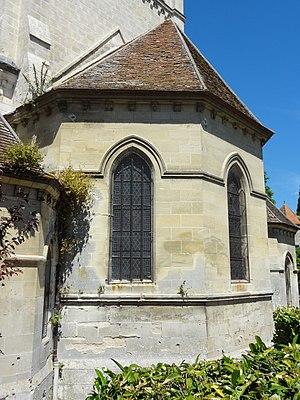
L'église de la Sainte-Trinité est une église catholique paroissiale située à Choisy-au-Bac, dans l'Oise, en France. Elle n'est pas à confondre avec la basilique dédiée à saint Étienne, de fondation plus ancienne, qui jouait un rôle important à l'époque mérovingienne, et fut abandonnée à la Révolution française. La construction de l'église paroissiale actuelle débuta au début du XIIᵉ siècle par la nef romane, et se poursuivit après le milieu du XIIᵉ siècle par le transept avec ses deux absidioles et la façade, qui hésitent entre le roman et le gothique, pour s'achever au début du XIIIᵉ siècle par l'abside et le clocher, clairement gothiques. Sa configuration s'inscrit dans la tradition des basiliques romanes du Soissonnais de la seconde moitié du XIᵉ siècle, et les nombreux partis archaïsants, dont l'absence de colonnettes à chapiteaux dans la nef et le transept, le voûtement en cul-de-four des absidioles à une période aussi avancée, et l'absence de contreforts devant l'abside, pourtant voûtée d'ogives dès l'origine, s'expliquent difficilement.